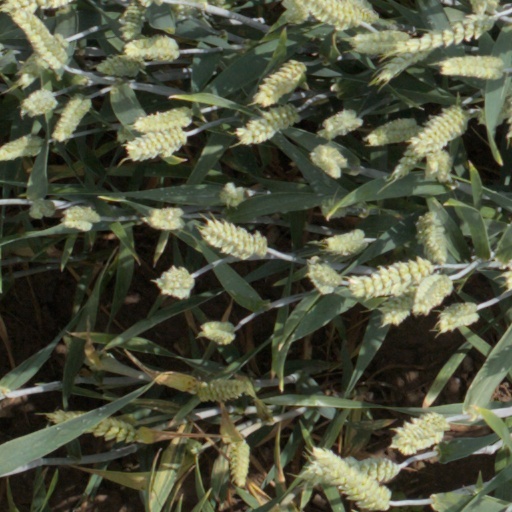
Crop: wheat